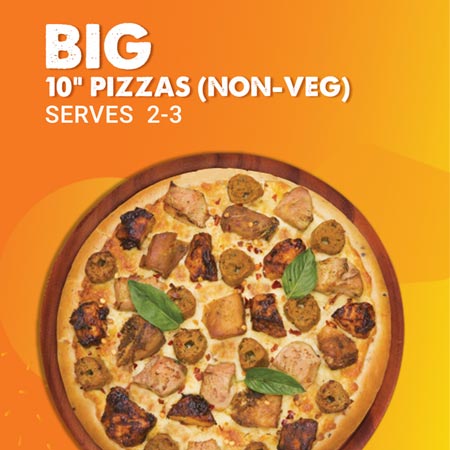
Dish: pizza